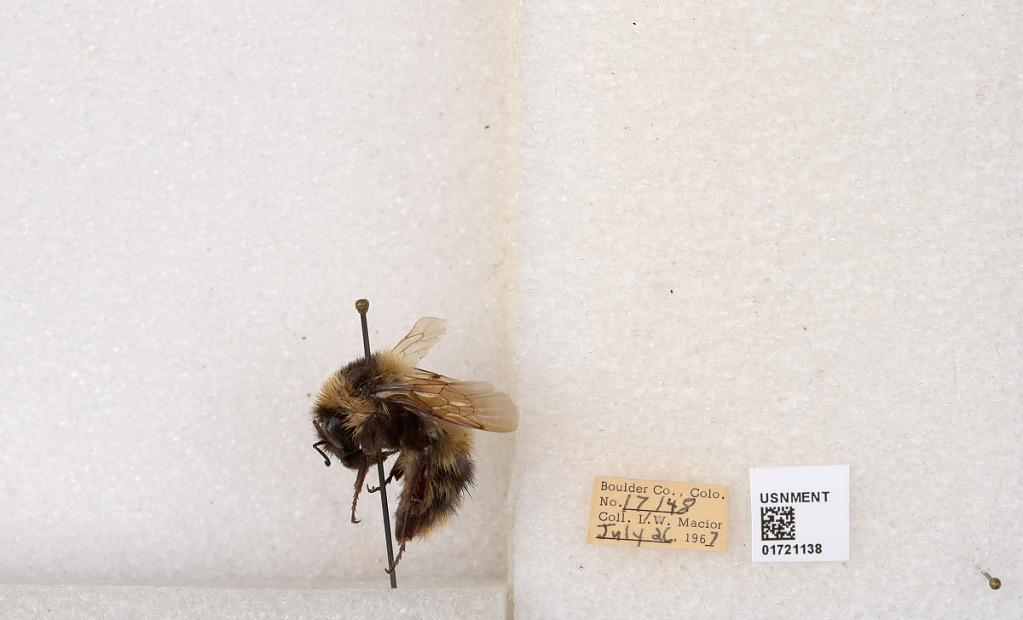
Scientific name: Bombus kirbyellus
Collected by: L. Macior
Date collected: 1967-7-26
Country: United States
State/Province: Colorado
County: Boulder
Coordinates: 40.0925, -105.358